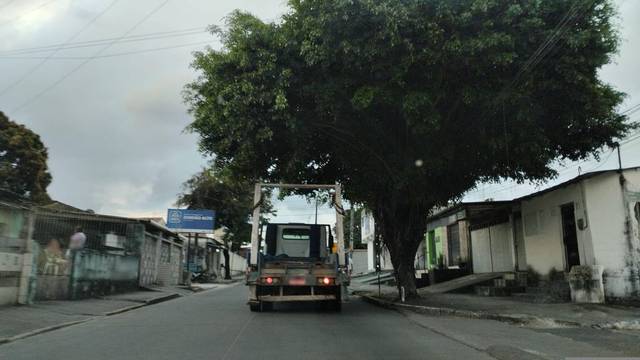
Region: Brazil
Coordinates: -8.135, -34.941